Shanhai Yudi Quantu

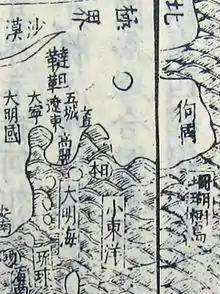
Detail of East Asia.

The seas beside East Asia are the South China Sea ("Great Ming Sea") and the "Lesser Eastern Ocean" ("Xiǎo Dōng Yáng"). To the north is the "Ice Sea" ("Bīng Hǎi").